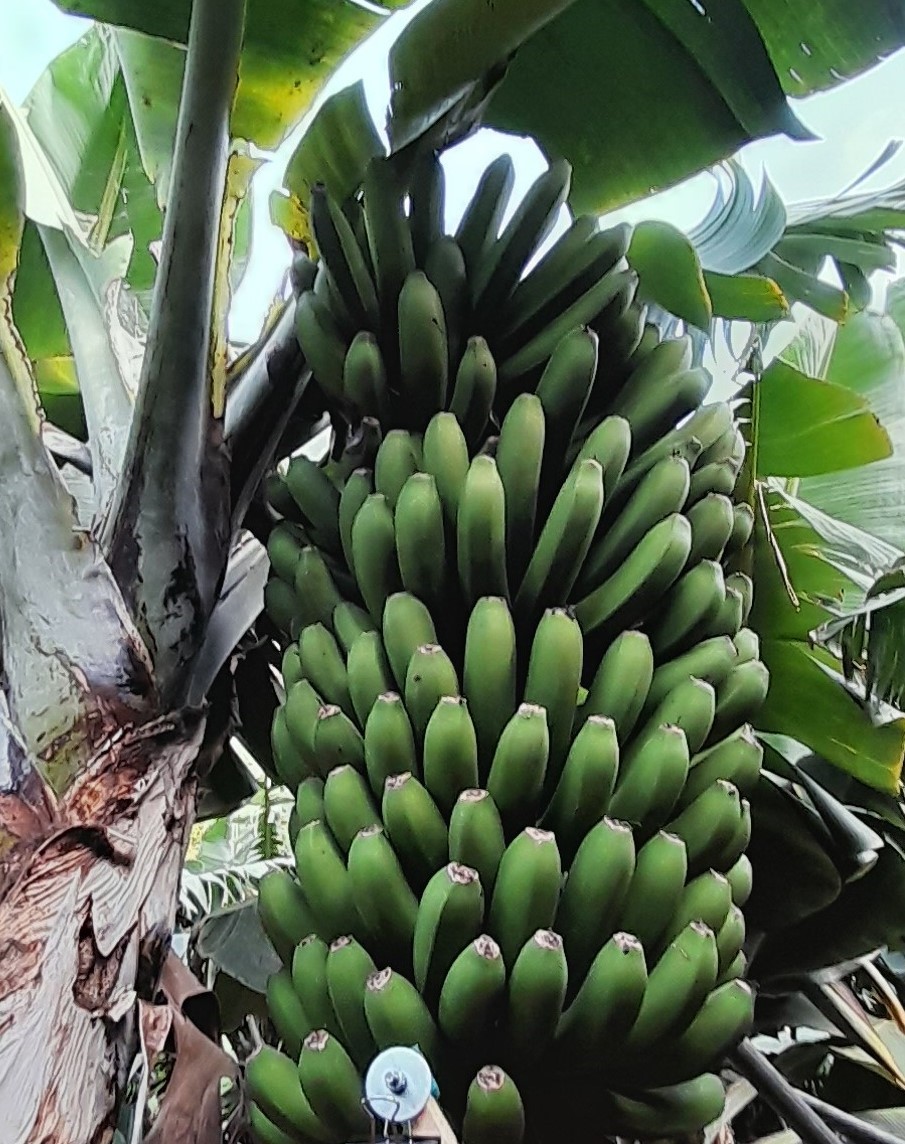
Label: Cut